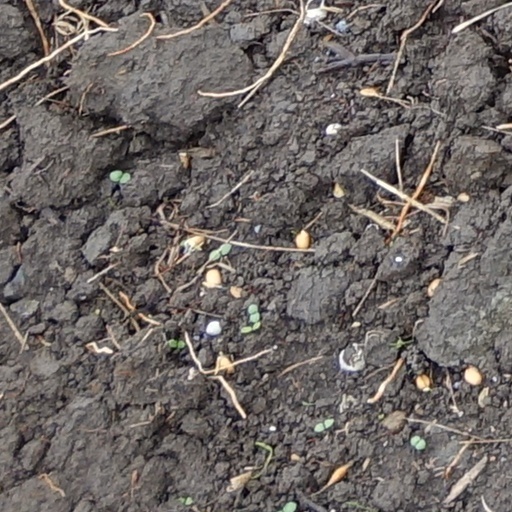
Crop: wheat